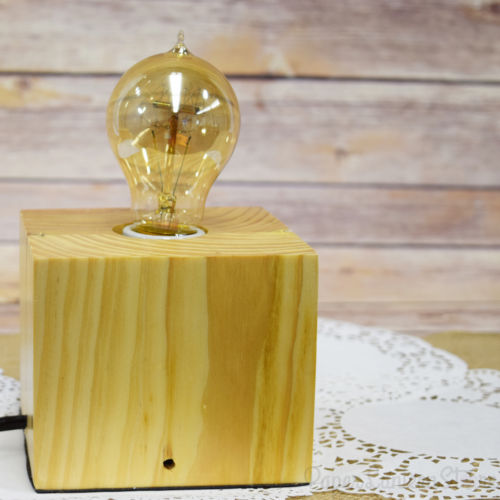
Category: lamp